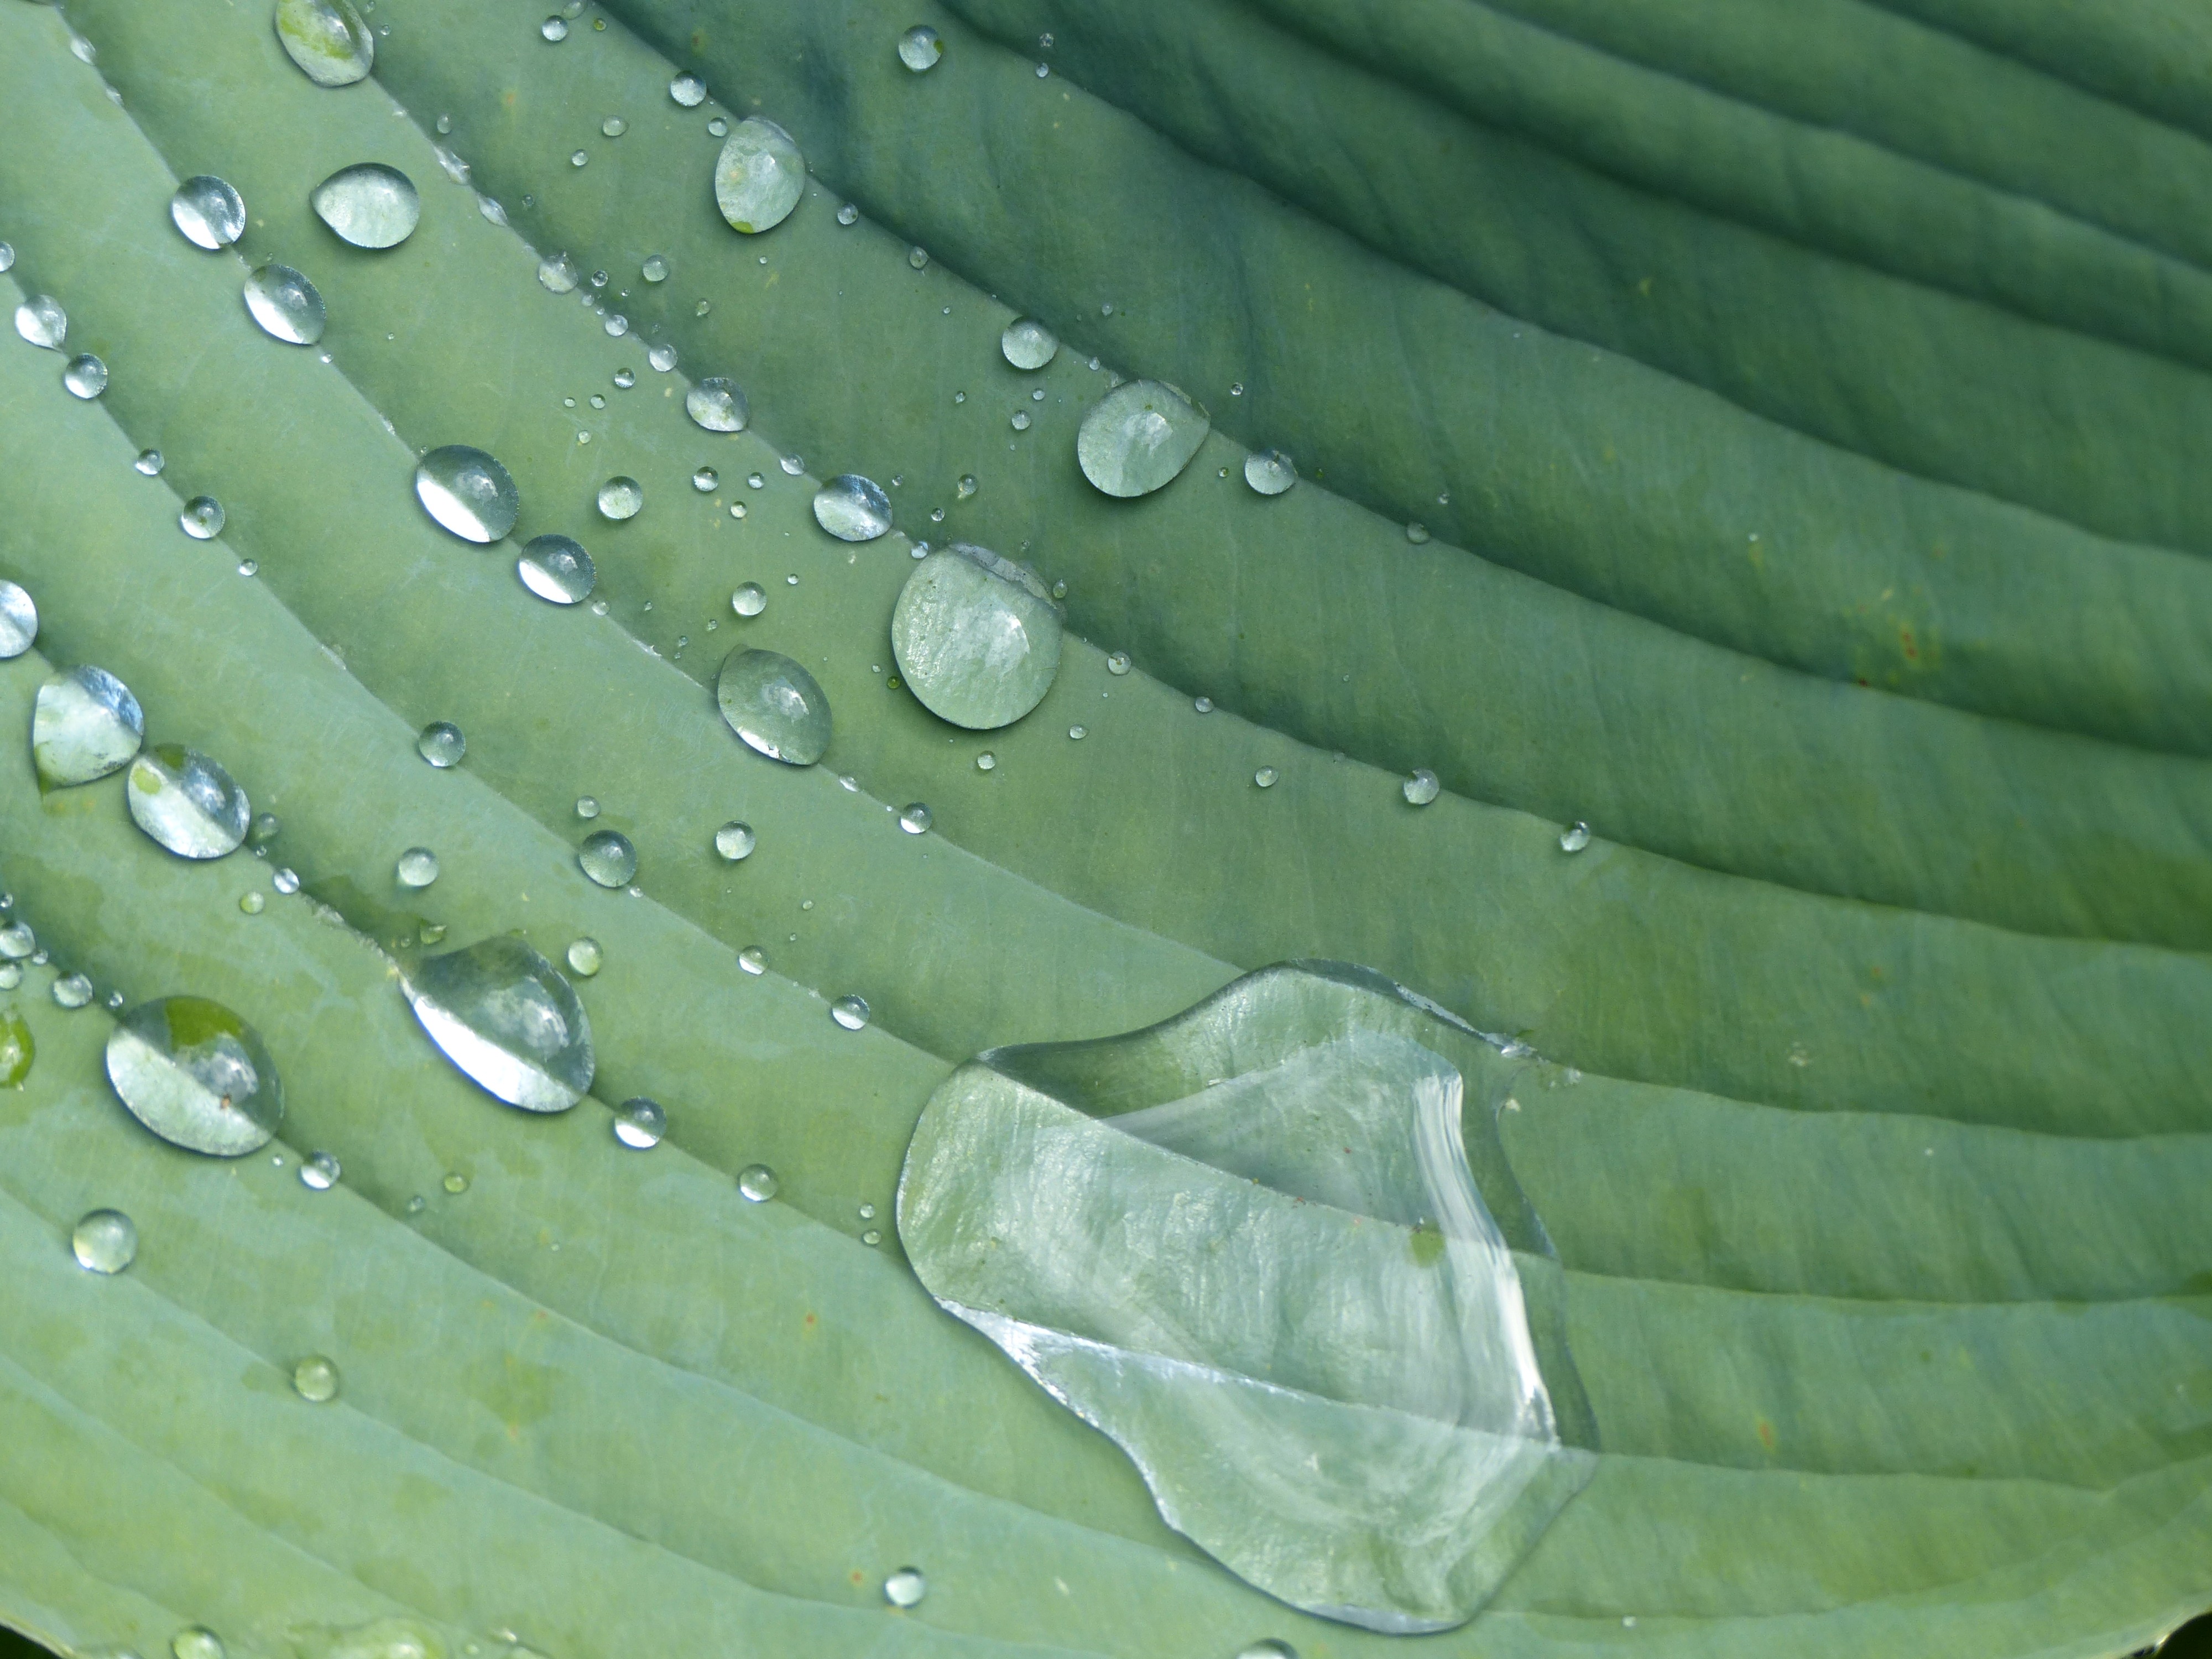
water, plant, leaf, flower, raindrop, green, botany, flora, close up, sheet, hosta, macro photography, plant stem